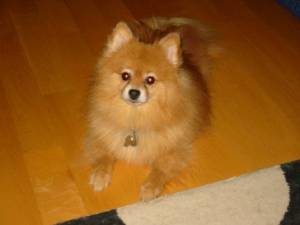
Animal: dog
Breed: pomeranian